Nanushuk Formation

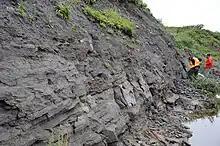
Kokolik River Oil Sand, 2013

The Nanushuk Formation together with the Torok Formation below it forms a huge wedge of sediment deposited in a deep water basin and stretches from north of the Brooks Range beneath the Alaska North Slope to the adjacent offshore. It was deposited in shallow water and includes potential reservoirs in deltaic, shoreface, and fluvial sandstones. The USGS found large-scale folds and faults in the South of the formation and evidence, that the rocks have been heated to temperatures at which oil is converted to natural gas.